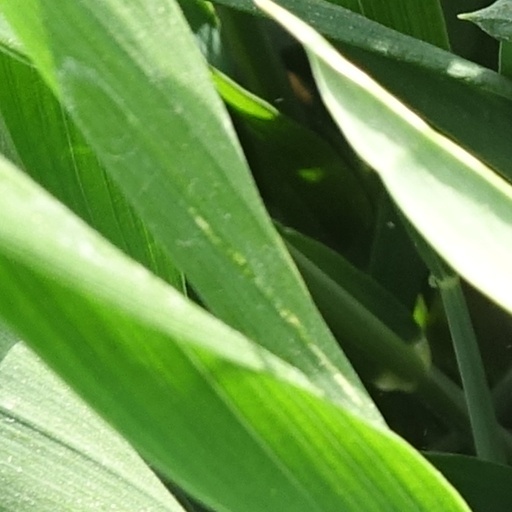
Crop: wheat